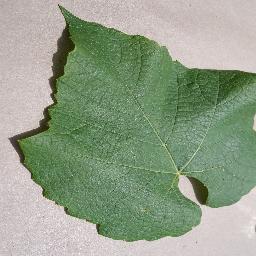
Label: Grape___healthy